List of video game webcomics

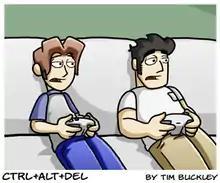
Ethan and Lucas from "Ctrl+Alt+Del" playing video games on their couch

Many webcomics have been influenced by video games and video game culture.